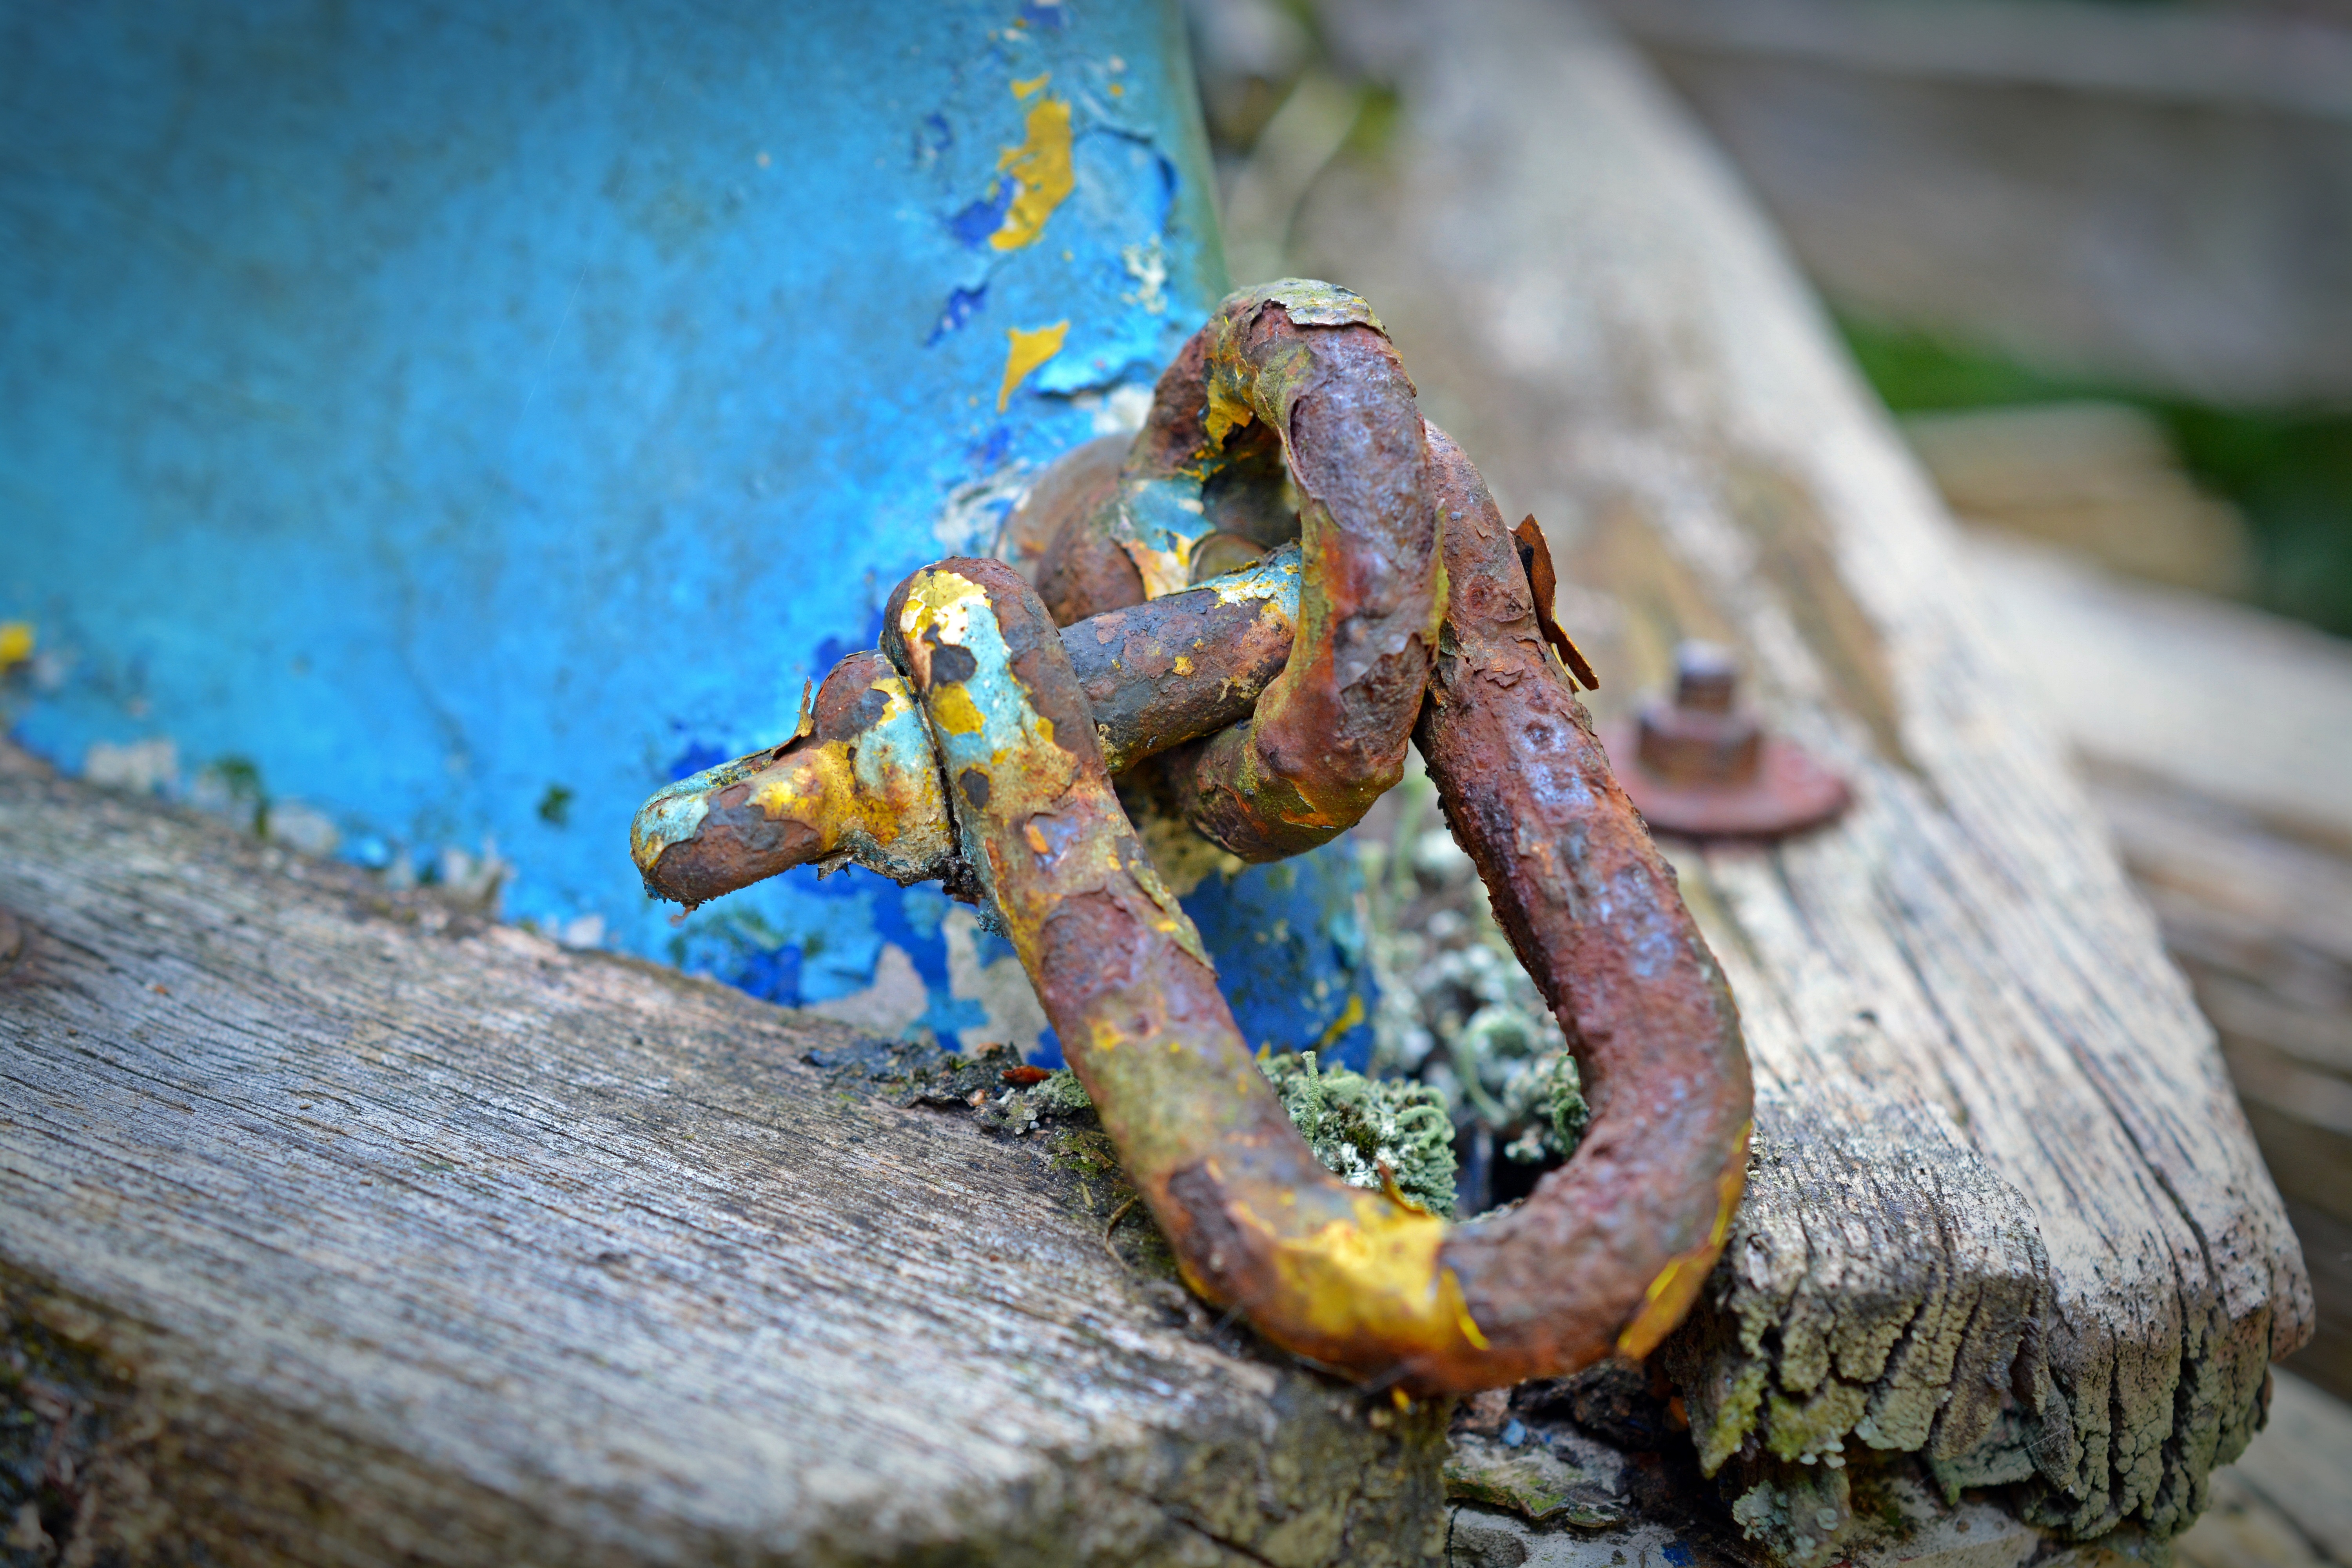
old, wildlife, metal, reptile, amphibian, fauna, rusted, iron, stainless, serpent, eyelet, macro photography, shackles, scaled reptile, salamandridae